Paris in the 17th century

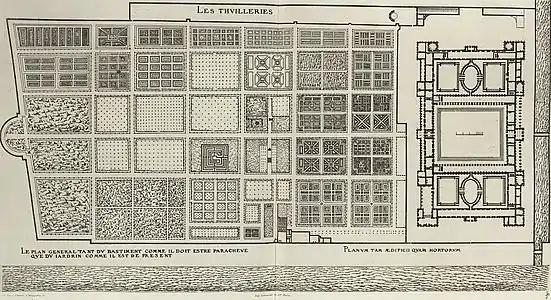
Plan of the Tuileries garden from 1576

King Henry IV, who frequently was short of money, made one decision which was to have fateful consequences for Paris for two centuries to follow. At the suggestion of his royal secretary, Charles Paulet, he required the hereditary nobility of France to pay an annual tax for their titles. This tax, called "la Paullete" for the secretary, was so successful that it was expanded, so that wealthy Parisians who were not noble could purchase positions which gave them noble rank. When kings needed more money, they simply created more positions. By 1665, during the reign of Louis XIV, there were 45,780 positions of state. It cost 60,000 "livres" to become President of the Parlement of Paris, and 100,000 "livres" to be President of the Grand Council.